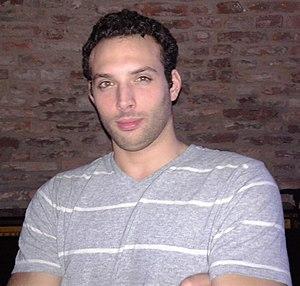
Mirco Di Tora est un nageur italien, spécialiste du dos.